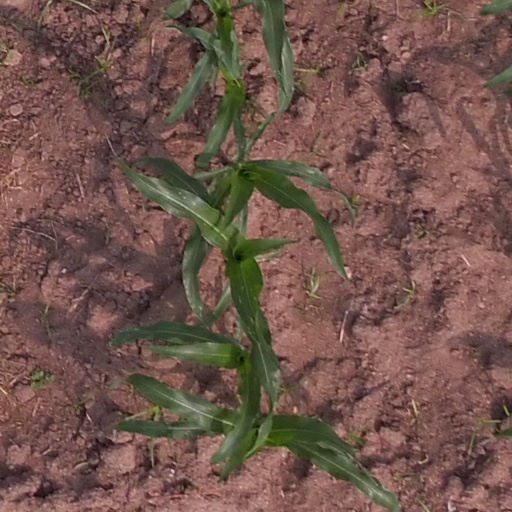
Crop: maize; corn